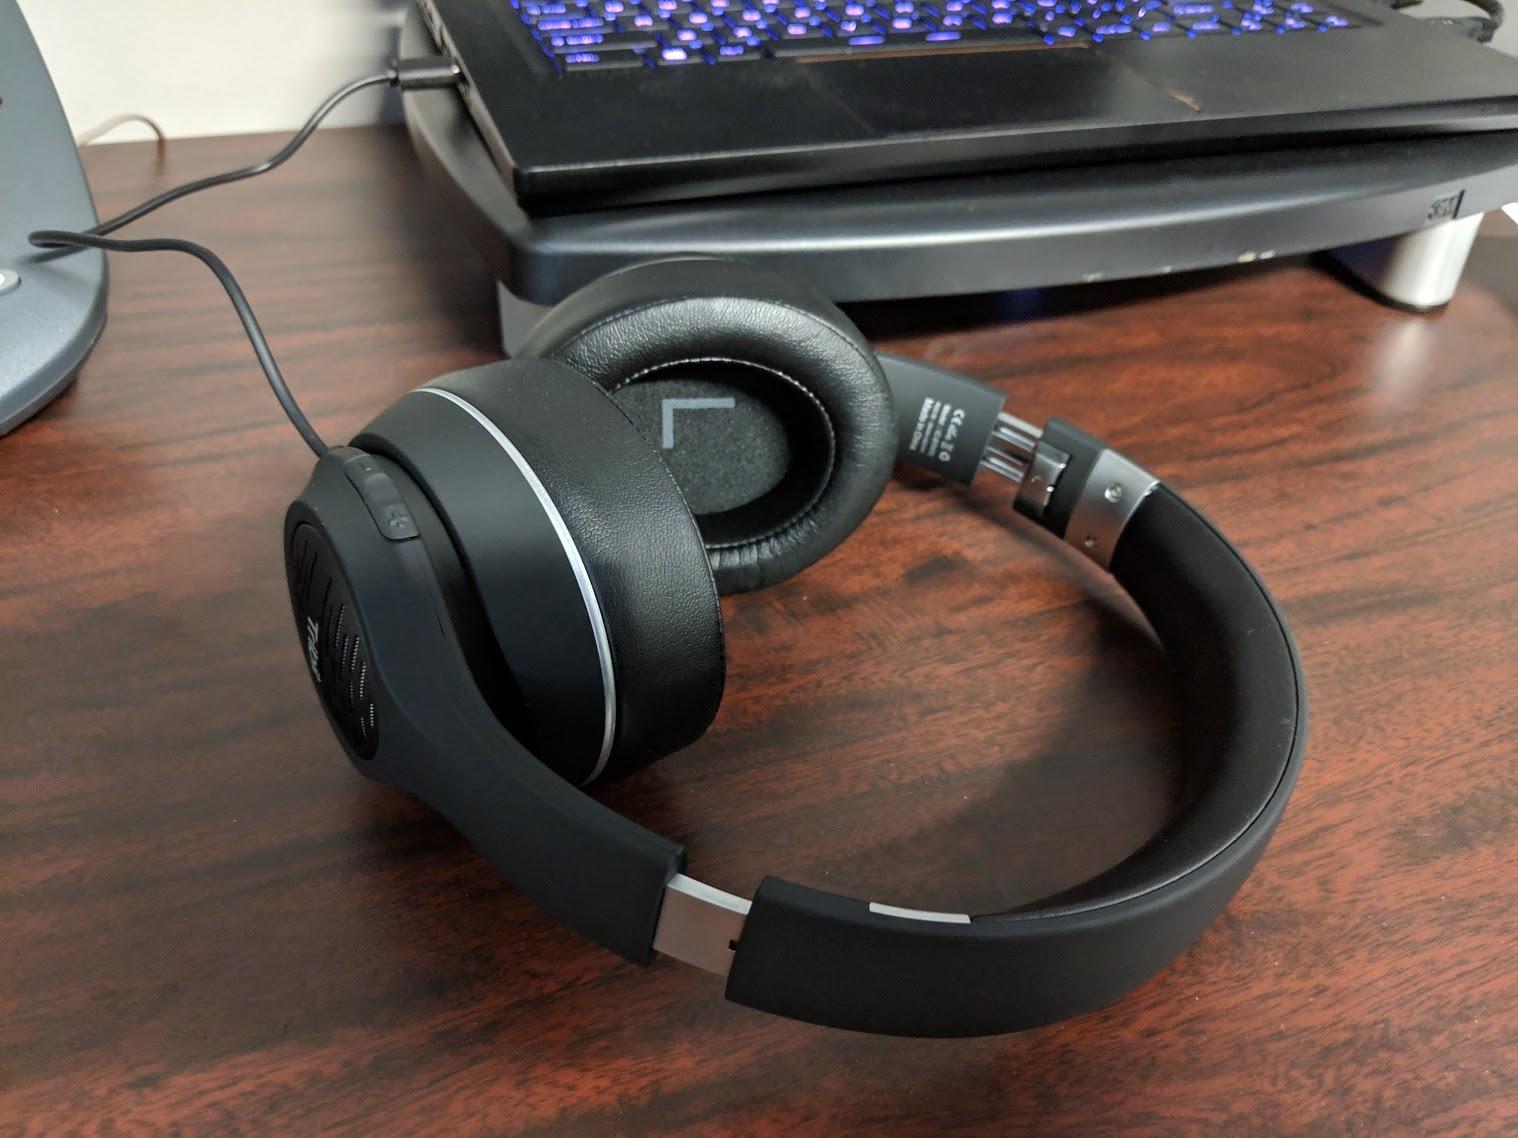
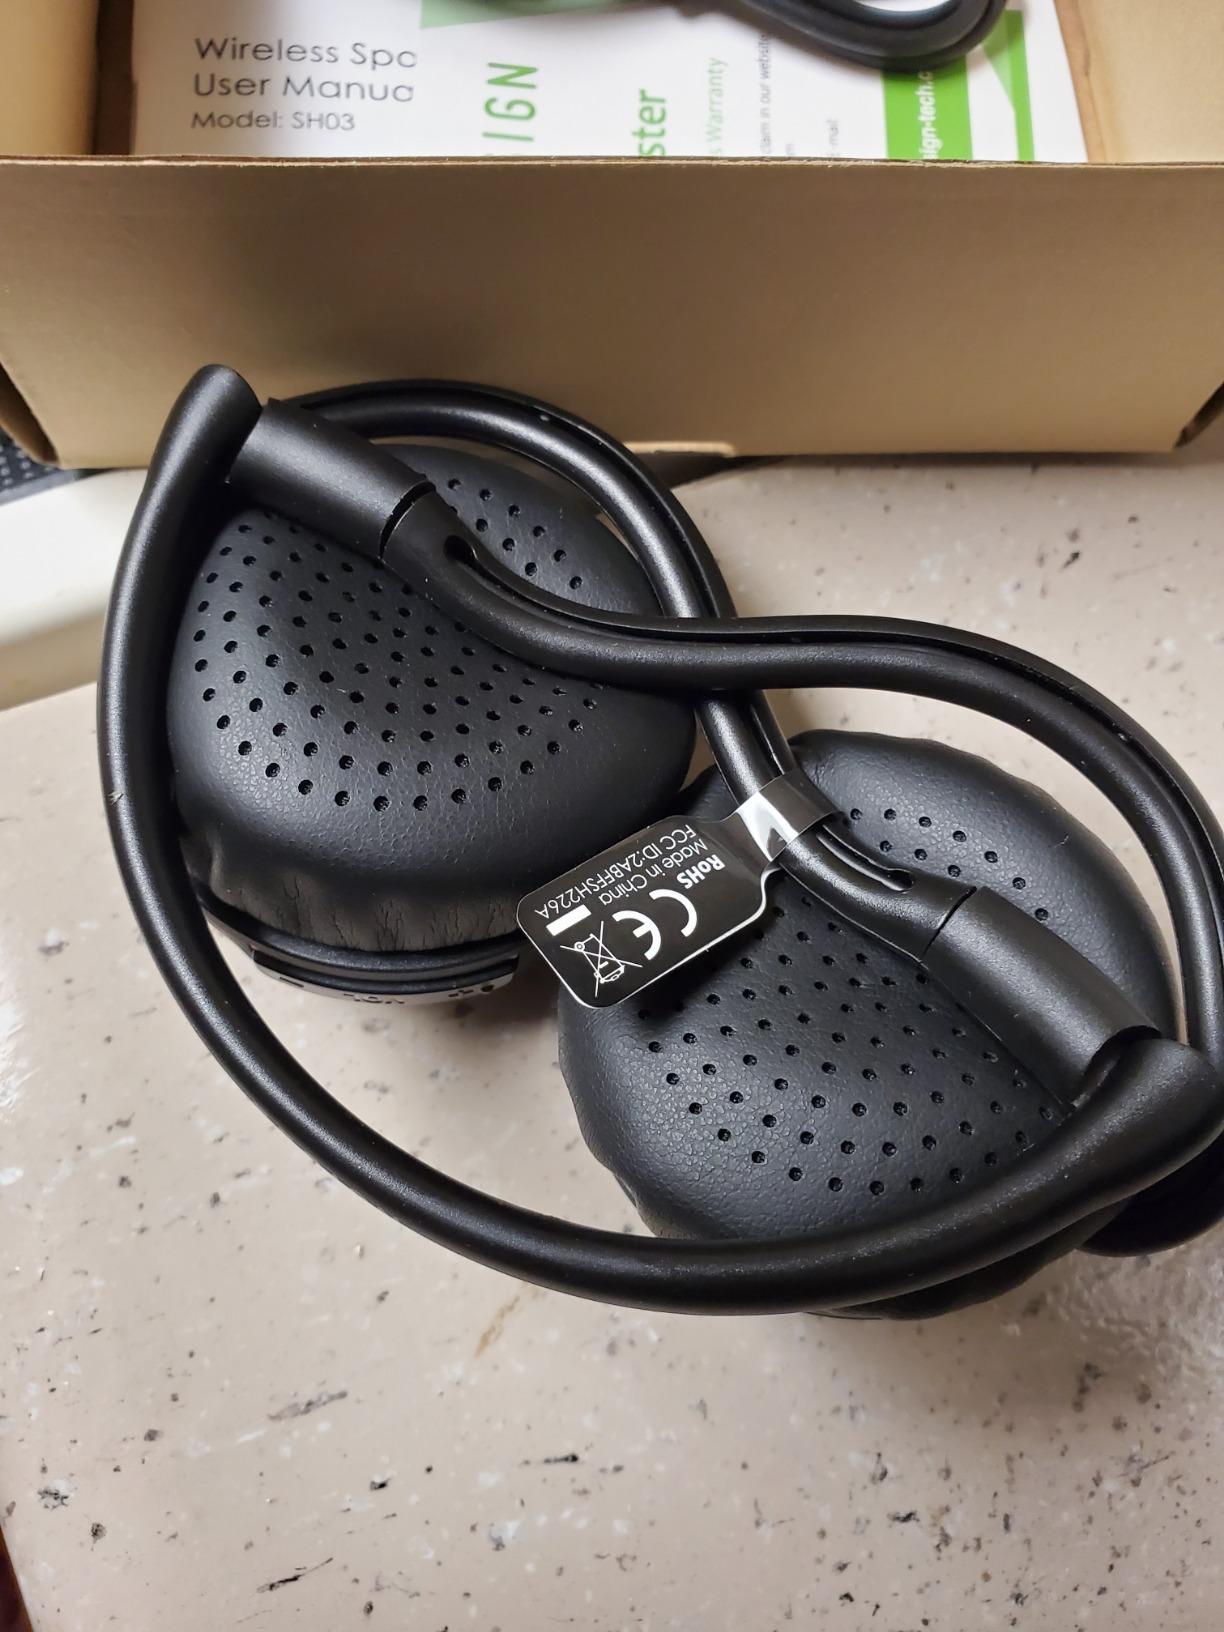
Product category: headphones
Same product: no